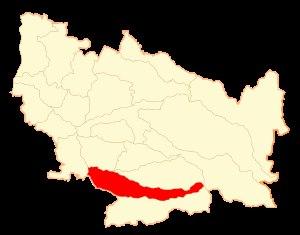
Pemuco est une commune du Chili faisant partie de la province de Diguillín, elle appartienne à la région de Ñuble. En 2012, la population de la commune s'élevait à 8 372 habitants. La superficie de la commune est de 563 km².